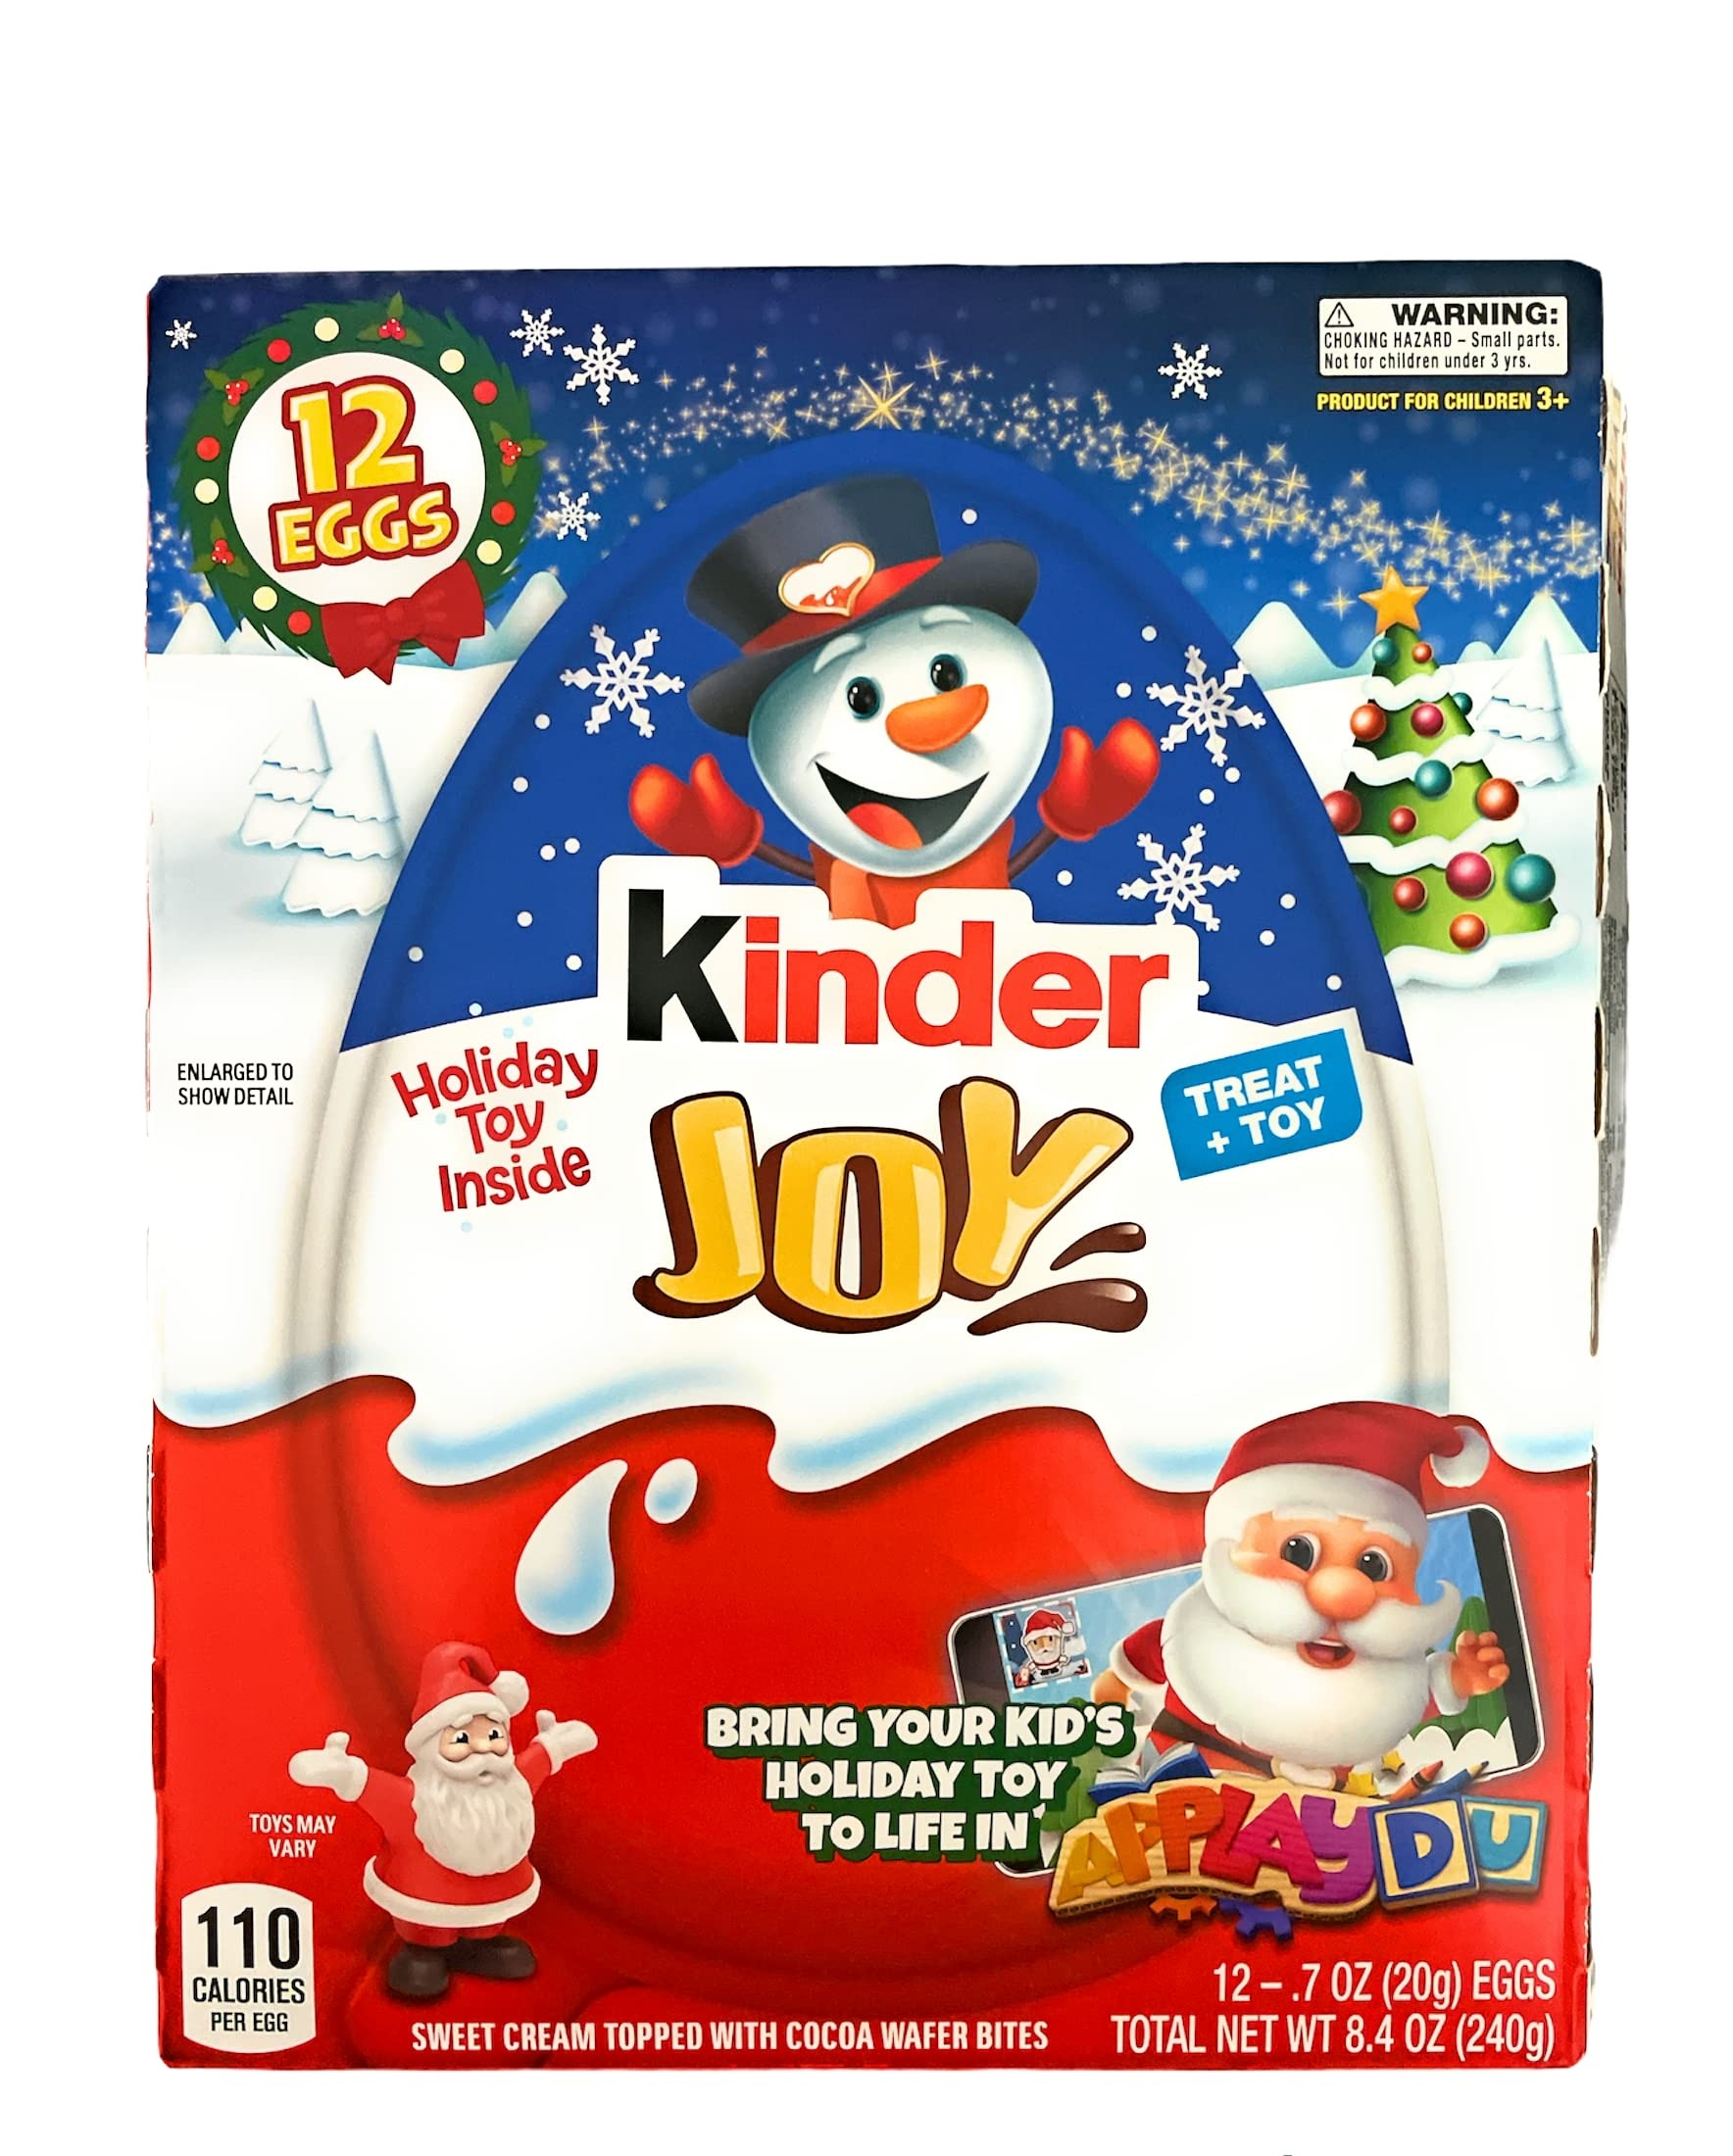
Item Name: Kinder Joy Holiday Editions Treat + Toy, 0.7 Ounce (Pack of 12)
Value: 8.4
Unit: Ounce

Price: 15.99